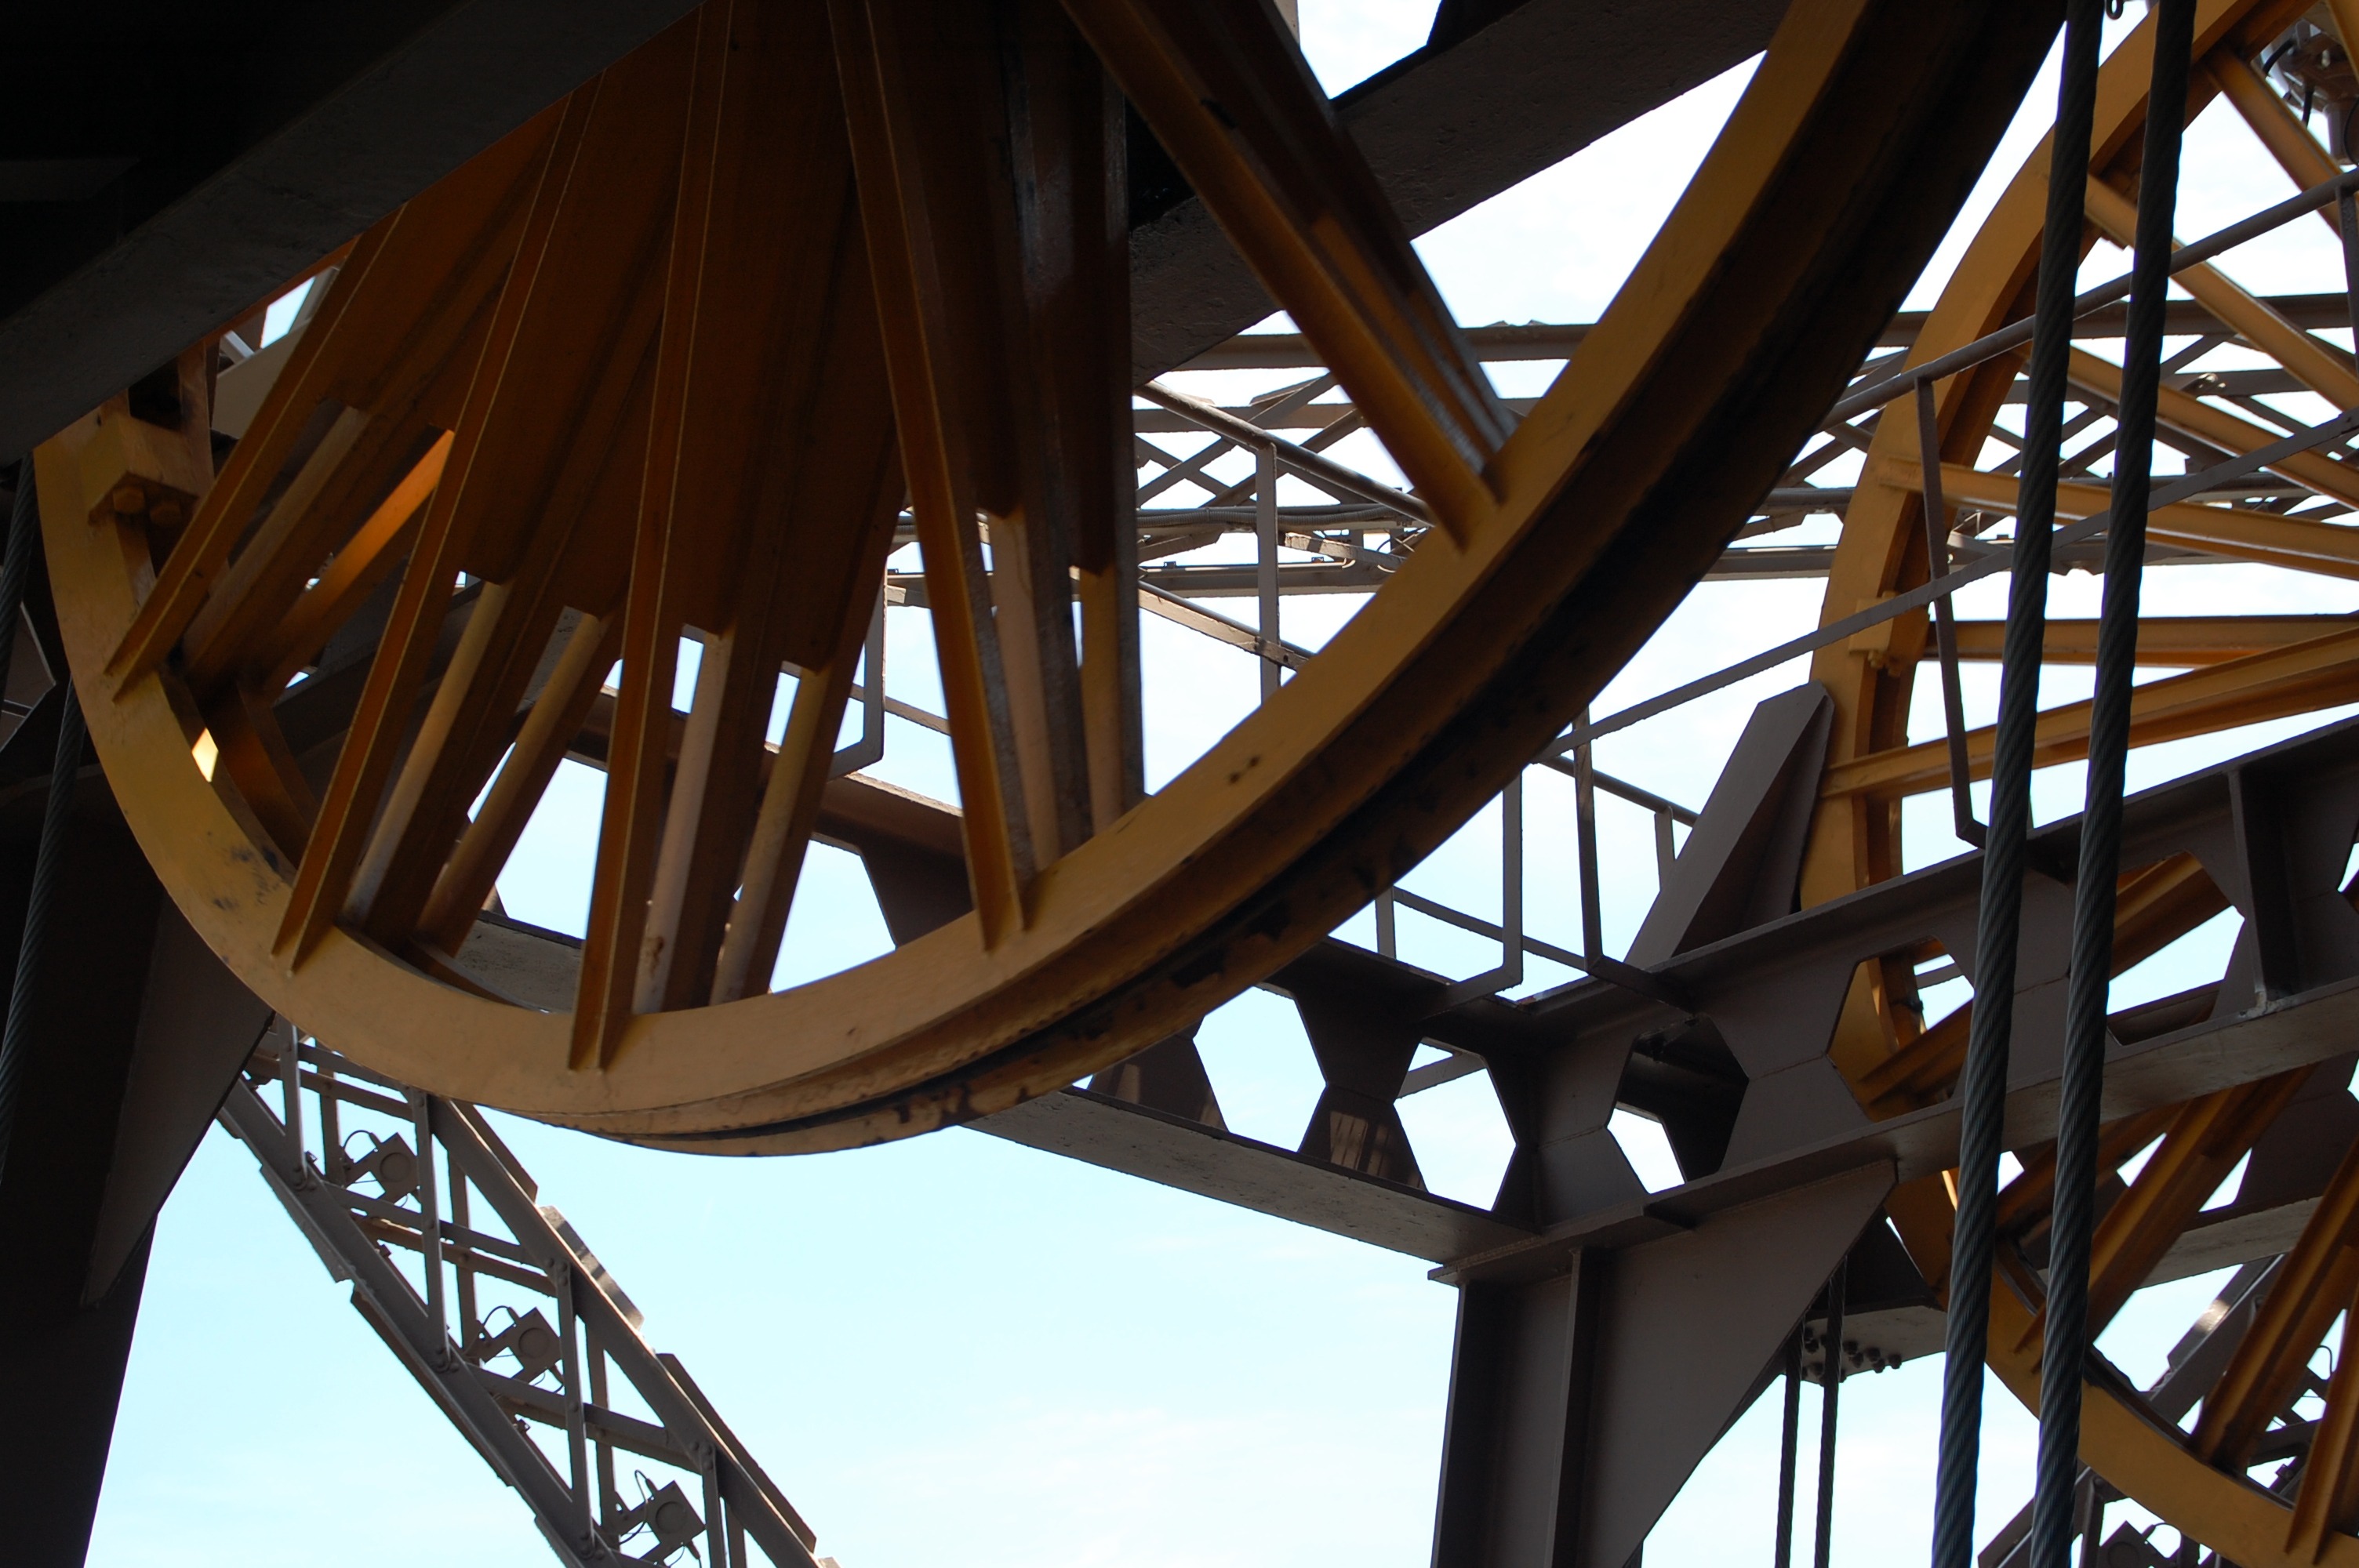
architecture, structure, eiffel tower, paris, mechanism, design, wheels, heritage, tourist attraction